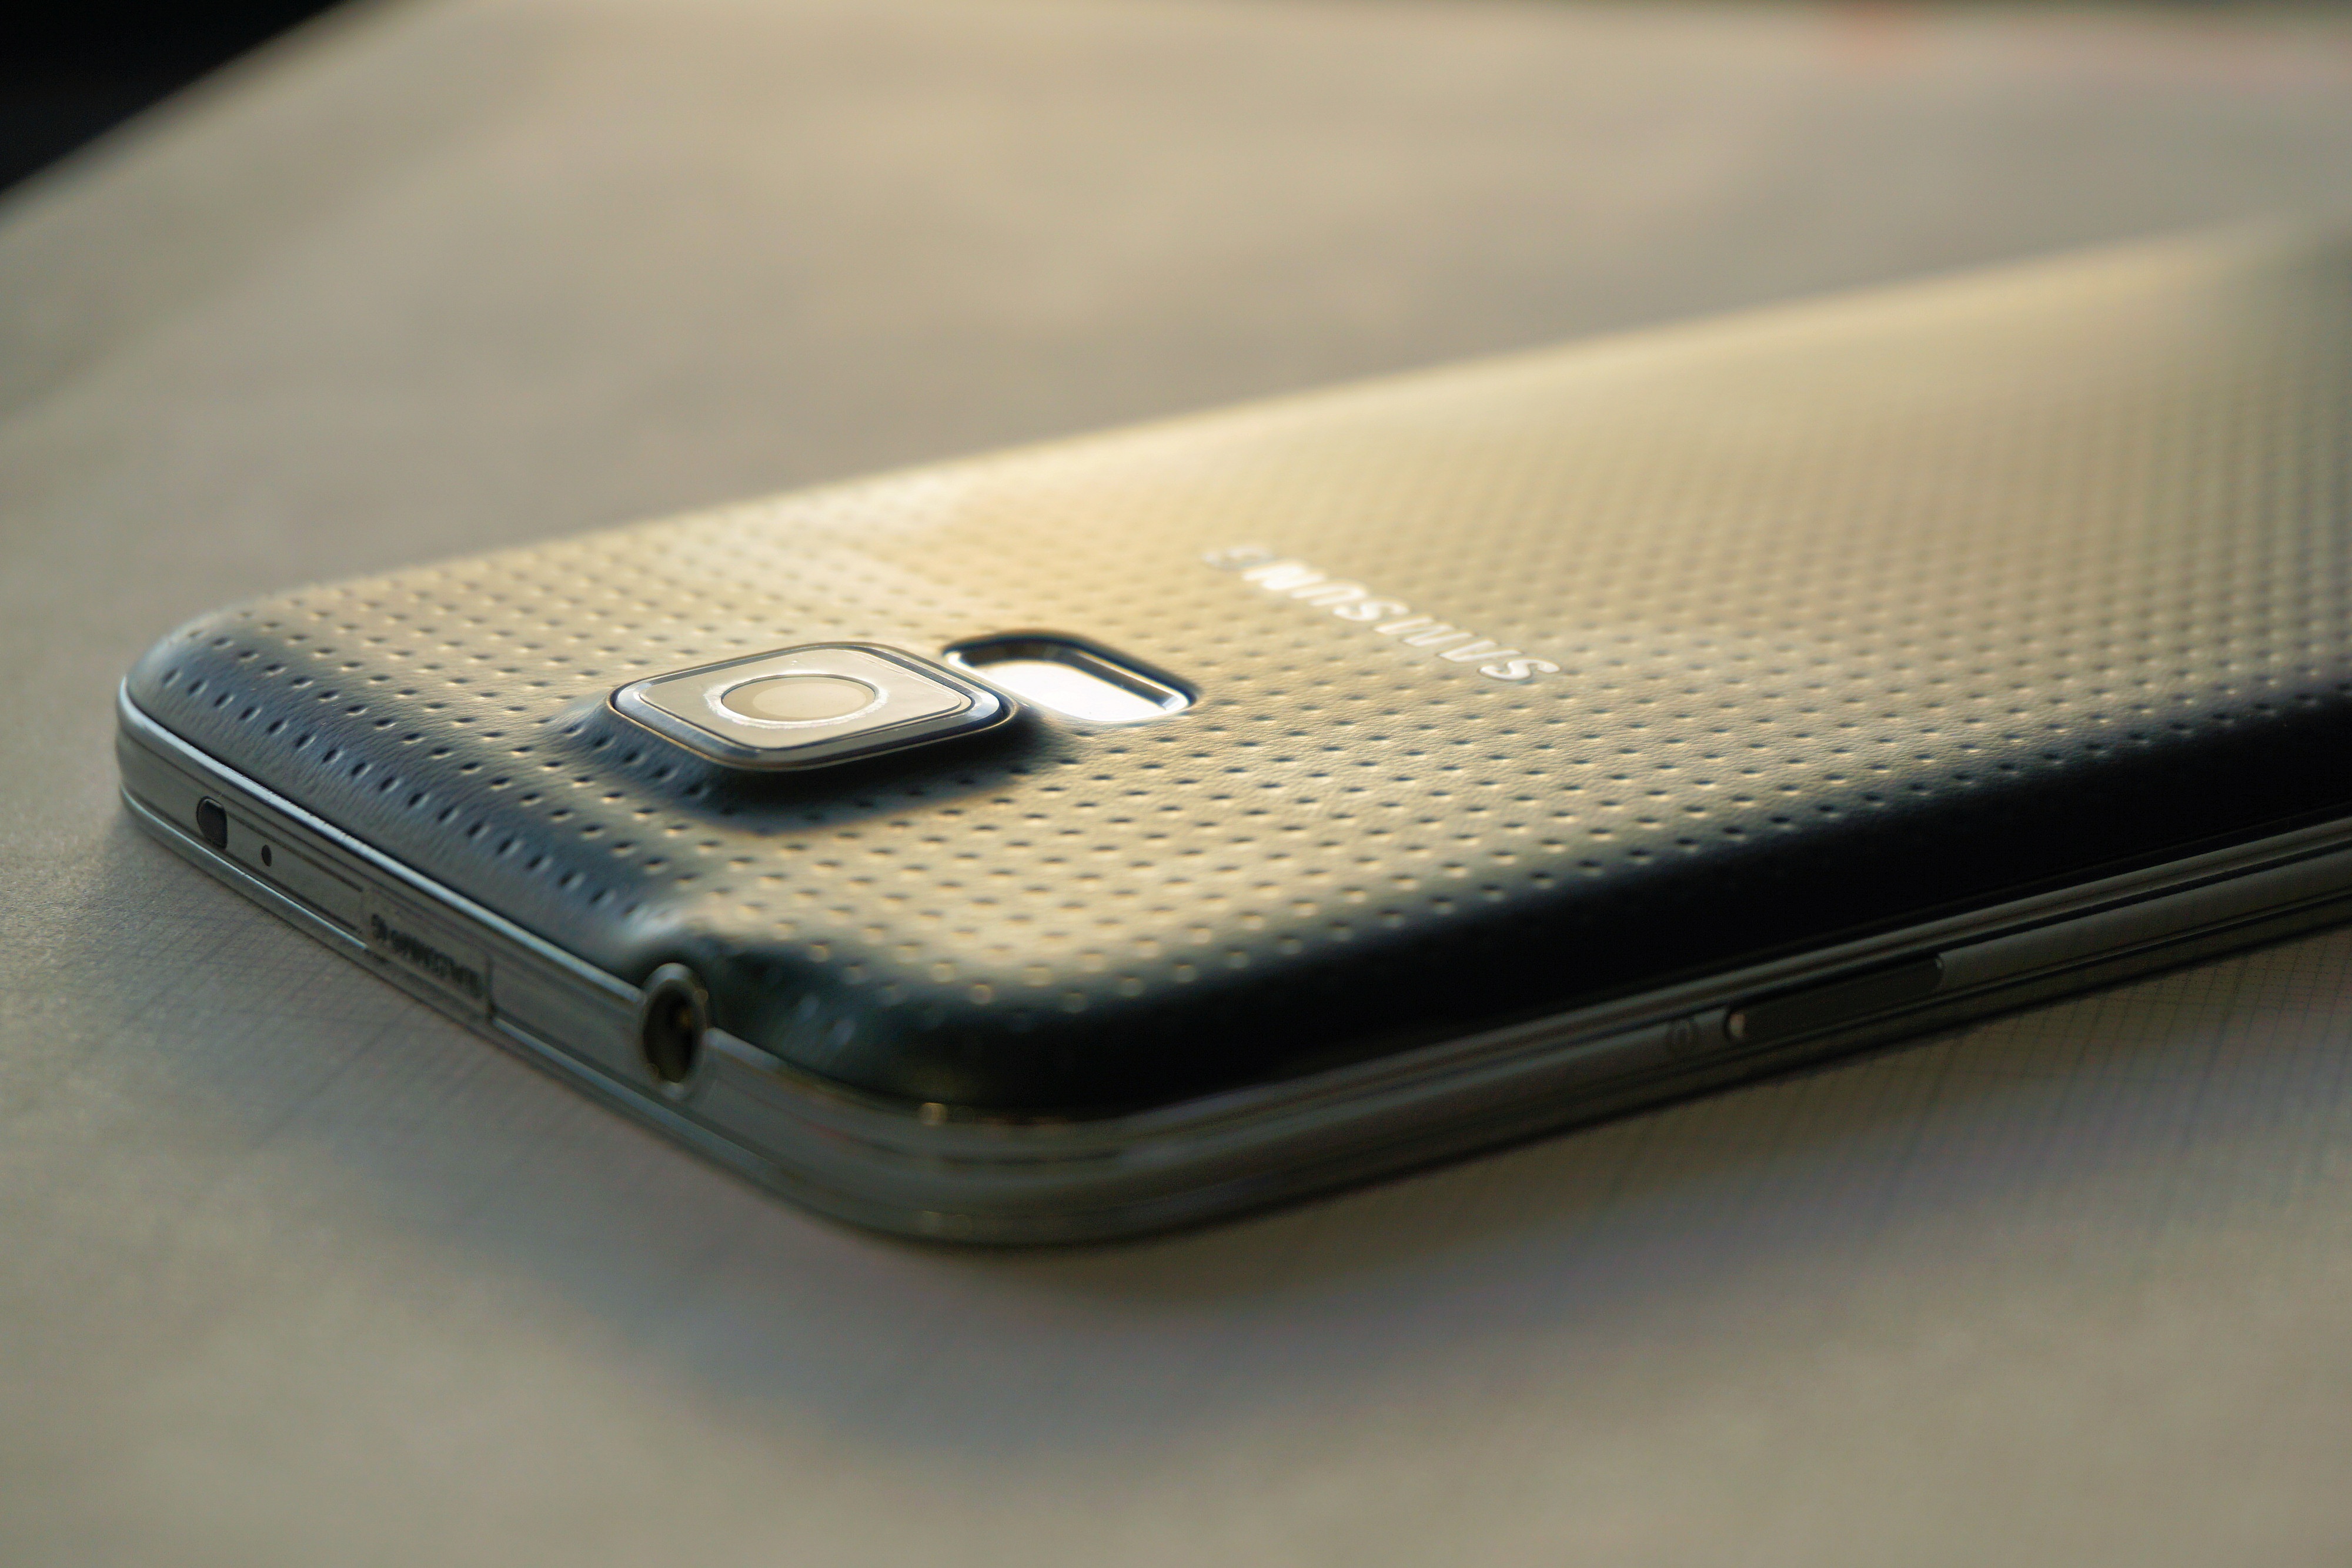
smartphone, mobile, technology, phone, telephone, communication, gadget, galaxy, mobile phone, material, electronics, samsung, s5, portable communications device, communication device